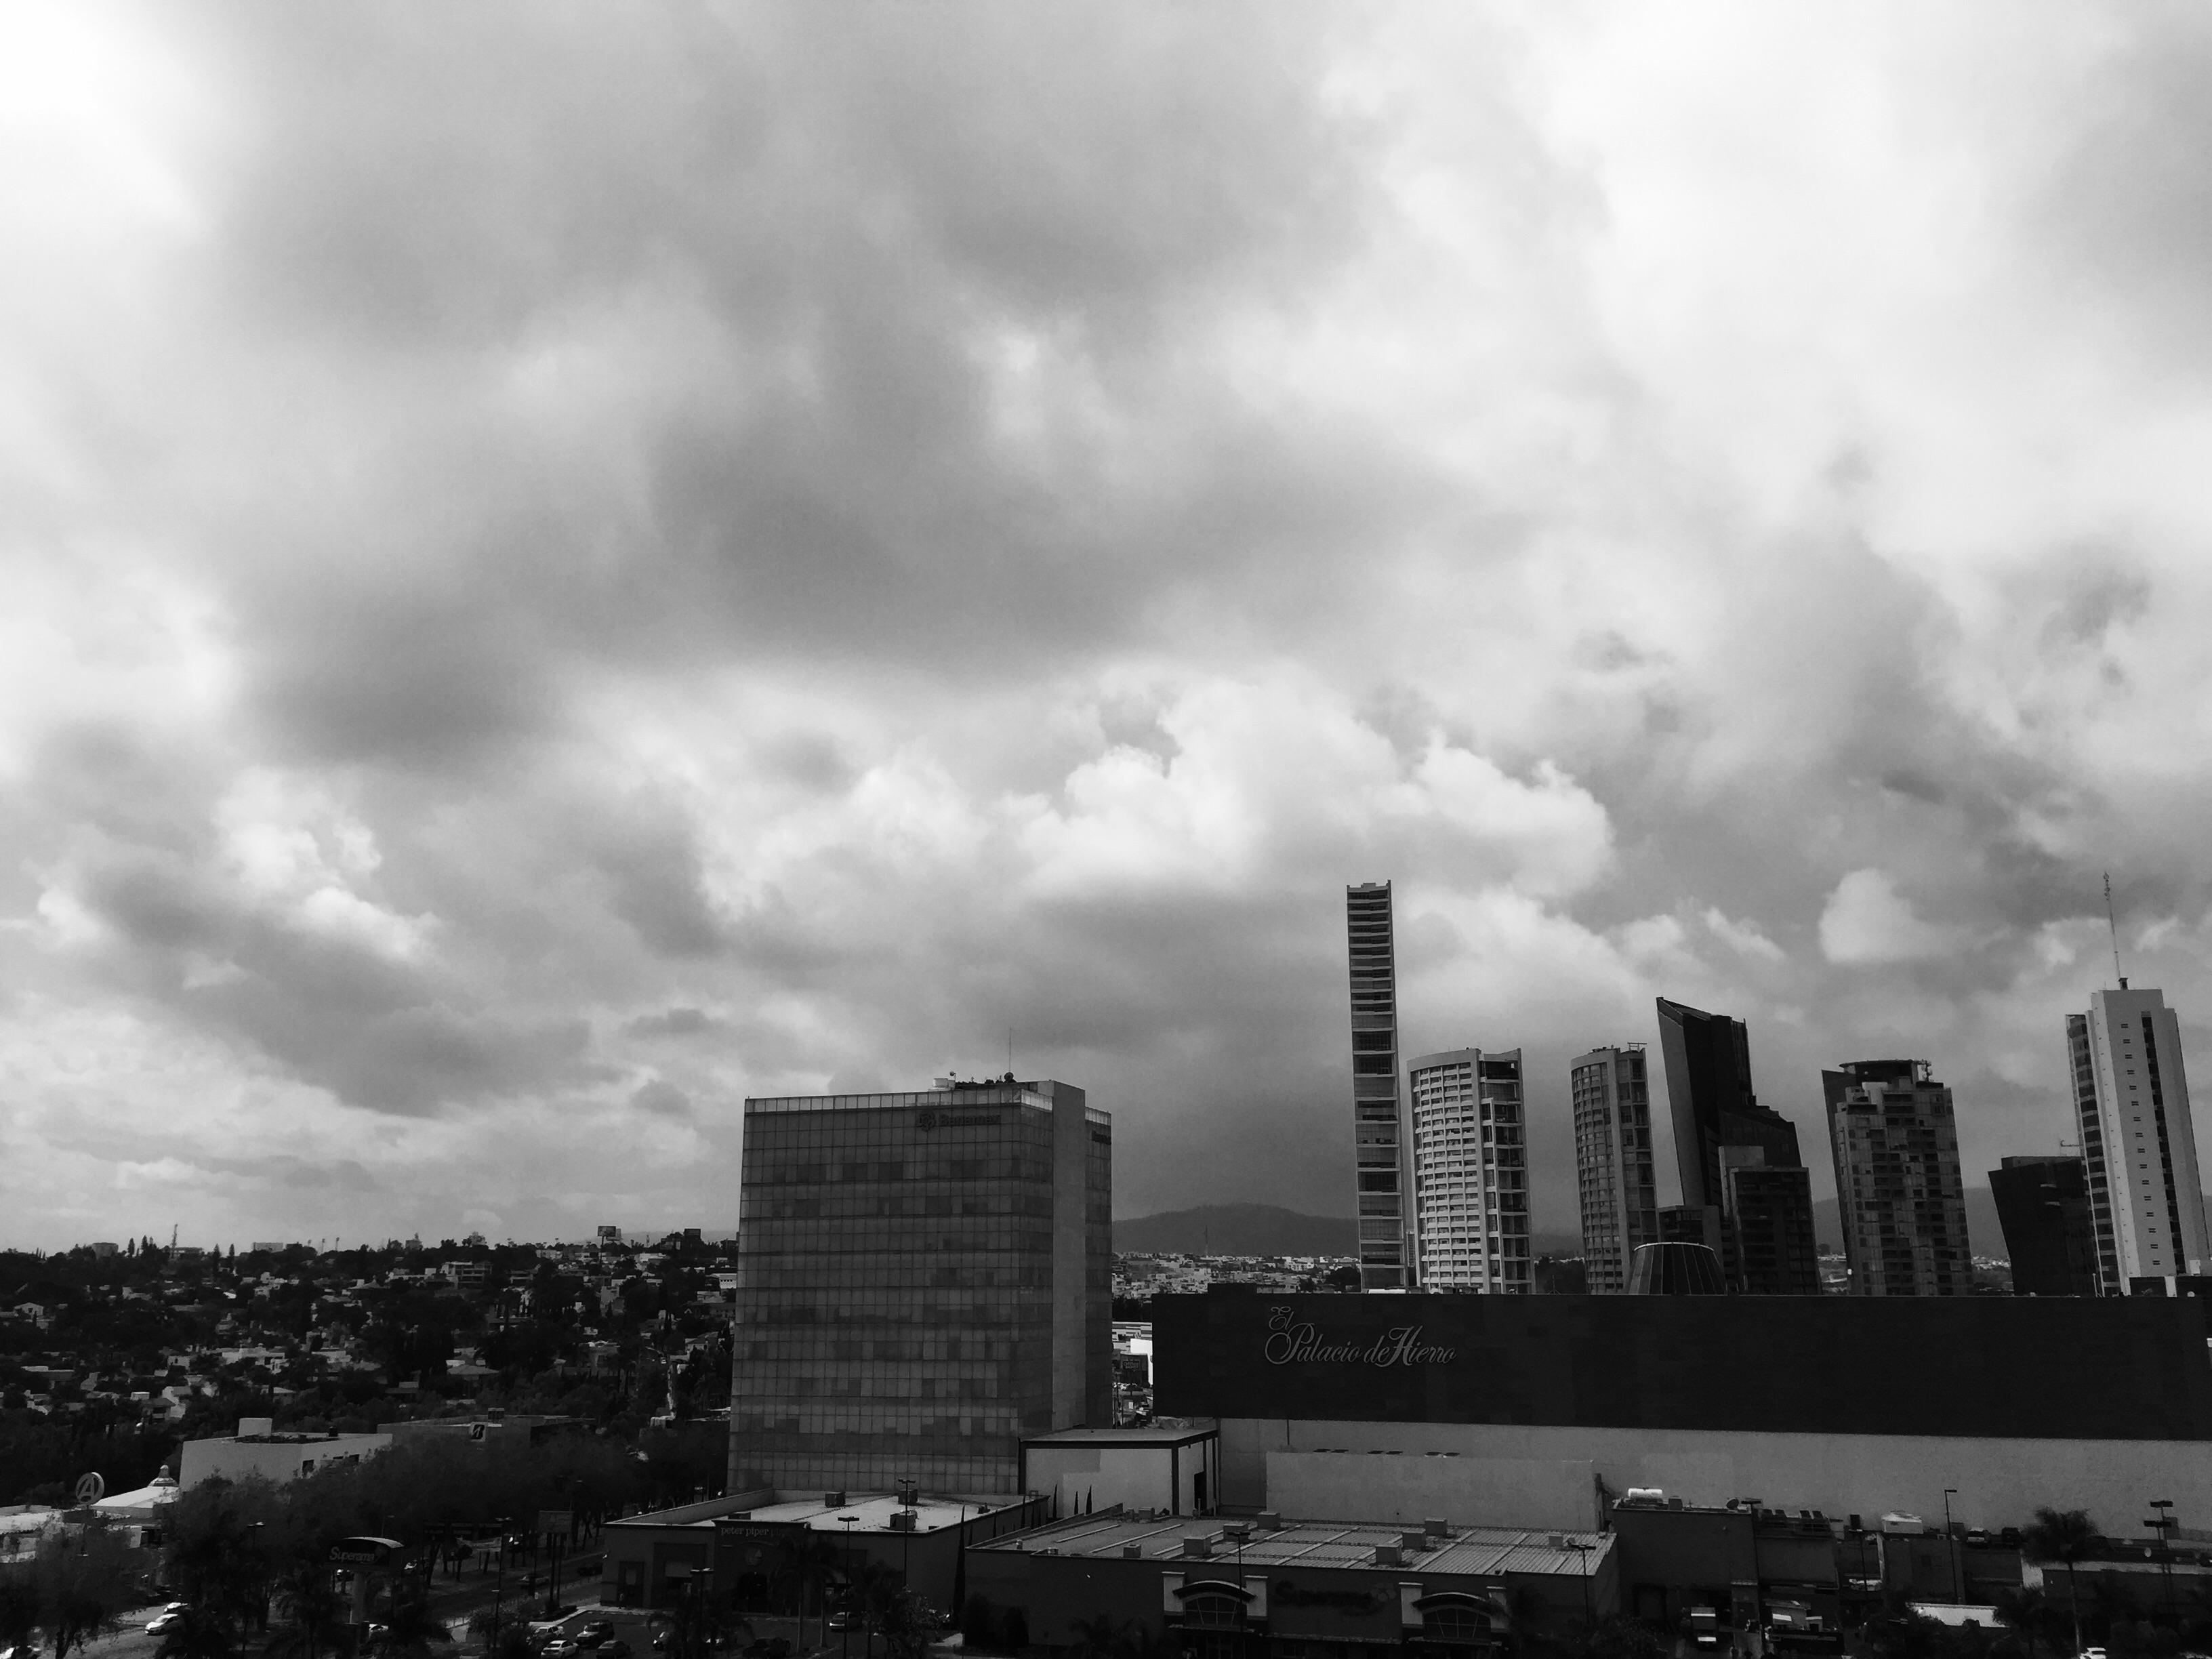
horizon, cloud, black and white, sky, skyline, photography, city, skyscraper, cityscape, downtown, dusk, black, monochrome, tower block, metropolis, meteorological phenomenon, urban area, monochrome photography, residential area, atmospheric phenomenon, human settlement, atmosphere of earth, metropolitan area